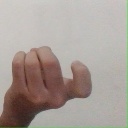
अक्षर: ज